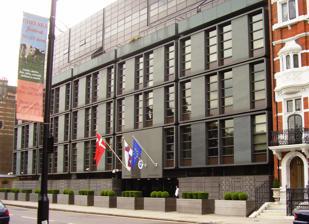
Building: Embassy of Denmark, London
Country: United Kingdom
Year built: 1977
Diplomatic mission of Denmark in the United Kingdom Diplomatic mission Embassy of Denmark in London Danmarks Ambassade, London Location Knightsbridge , London Address 55 Sloane Street , London, SW1X 9SR Coordinates 51°29′52″N 0°09′34″W / 51.4978°N 0.1594°W / 51.4978; -0.1594 Ambassador Claus Grube [ da ] The Embassy of Denmark in London , or formally the Royal Danish Embassy , is the diplomatic mission of Denmark in the United Kingdom . It occupies a large, modern building designed by Danish architect Arne Jacobsen which it shares with the Embassy of Iceland , completed in 1977. The Royal Danish Embassy also hosts the Representation of the Faroes in London since 2002. In 2006 there were protests outside the embassy following the Jyllands-Posten Muhammad cartoons controversy ; a number of people were later arrested in connection with the protest. See also Copenhagen House Grounds , where once the Danish Ambassador resided References